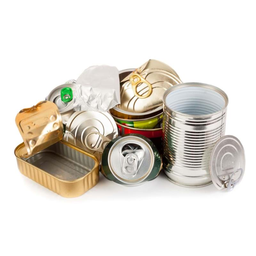
Label: metal